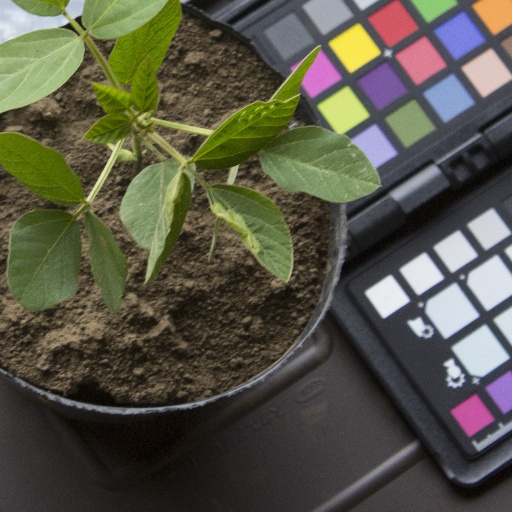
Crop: soybean